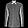
Label: Shirt